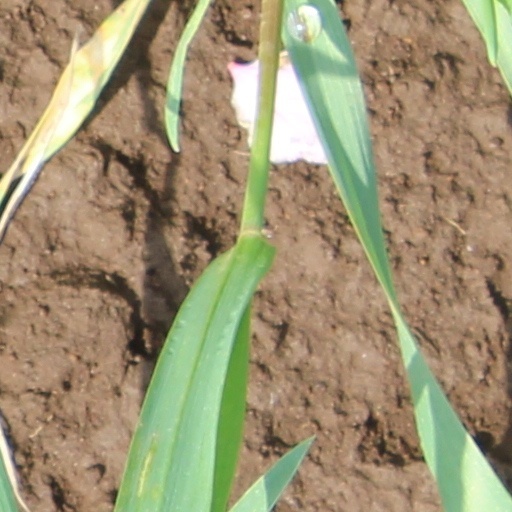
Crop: wheat